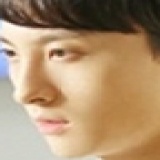
diễn viên Ngưu Tuấn Phong